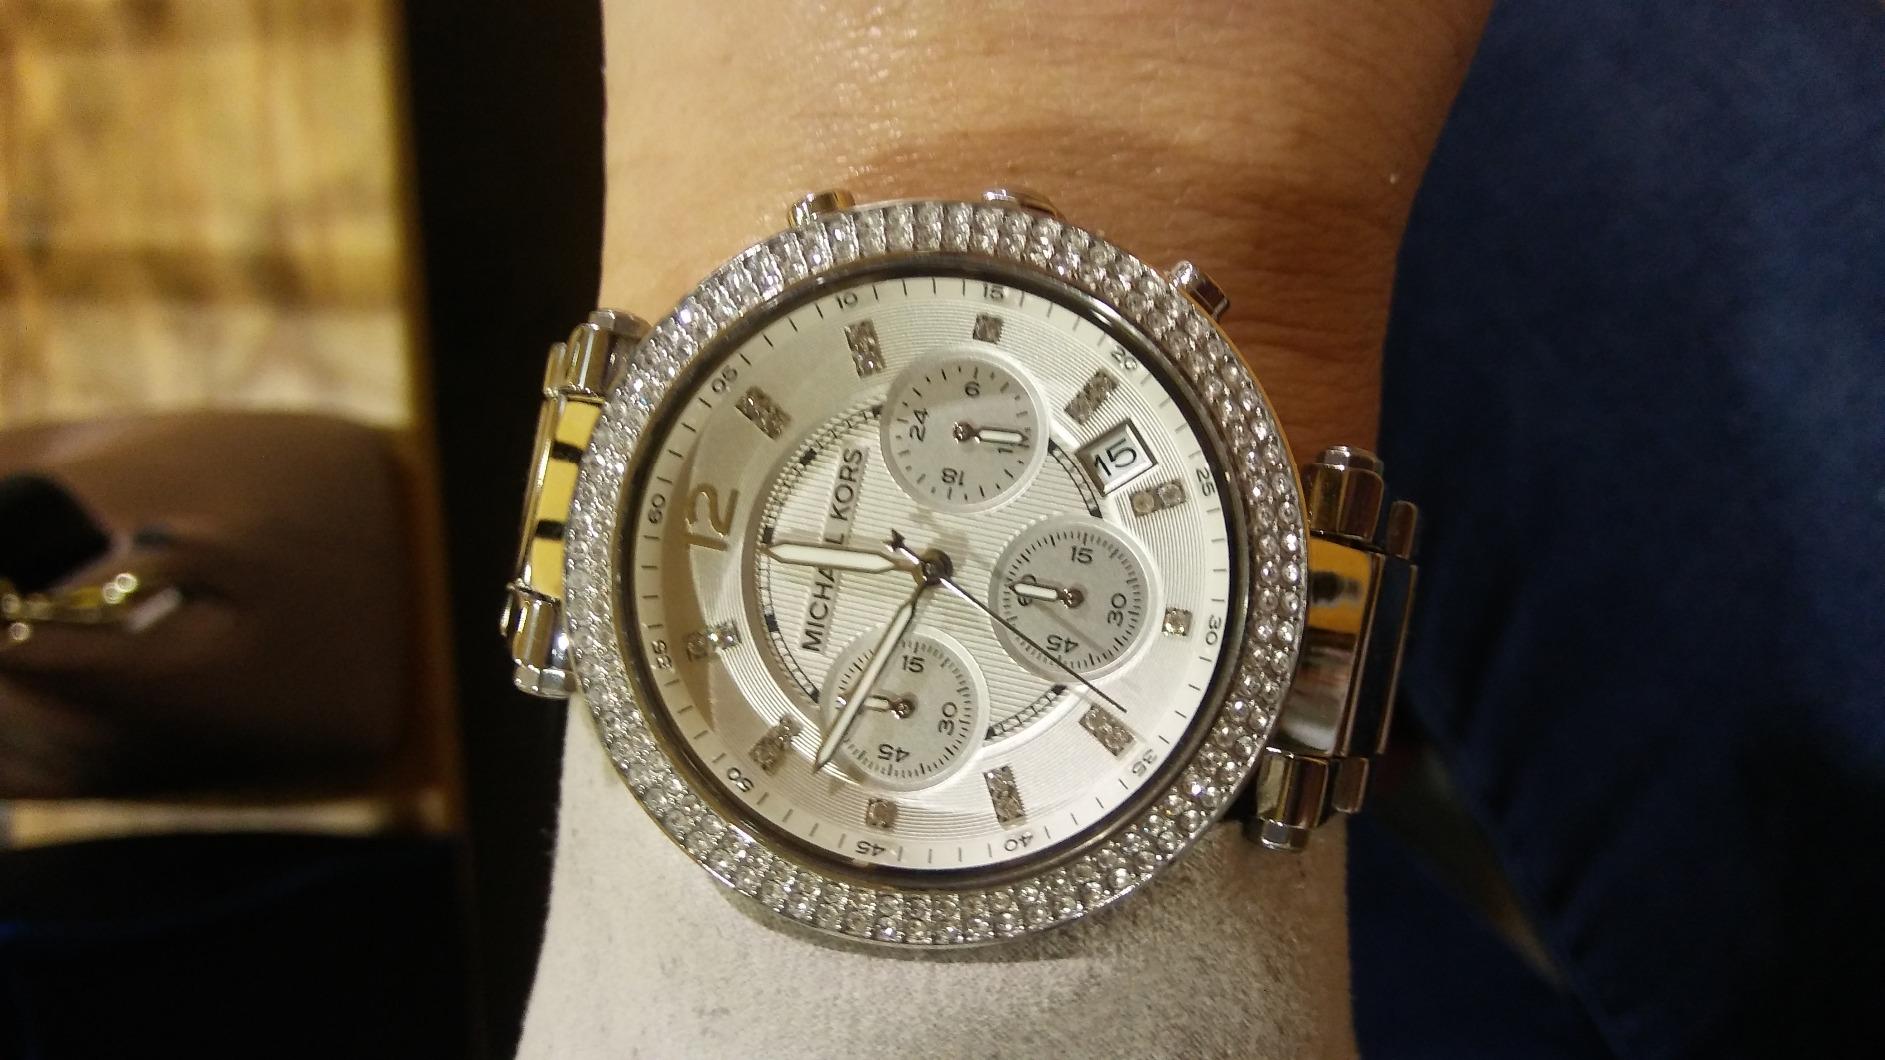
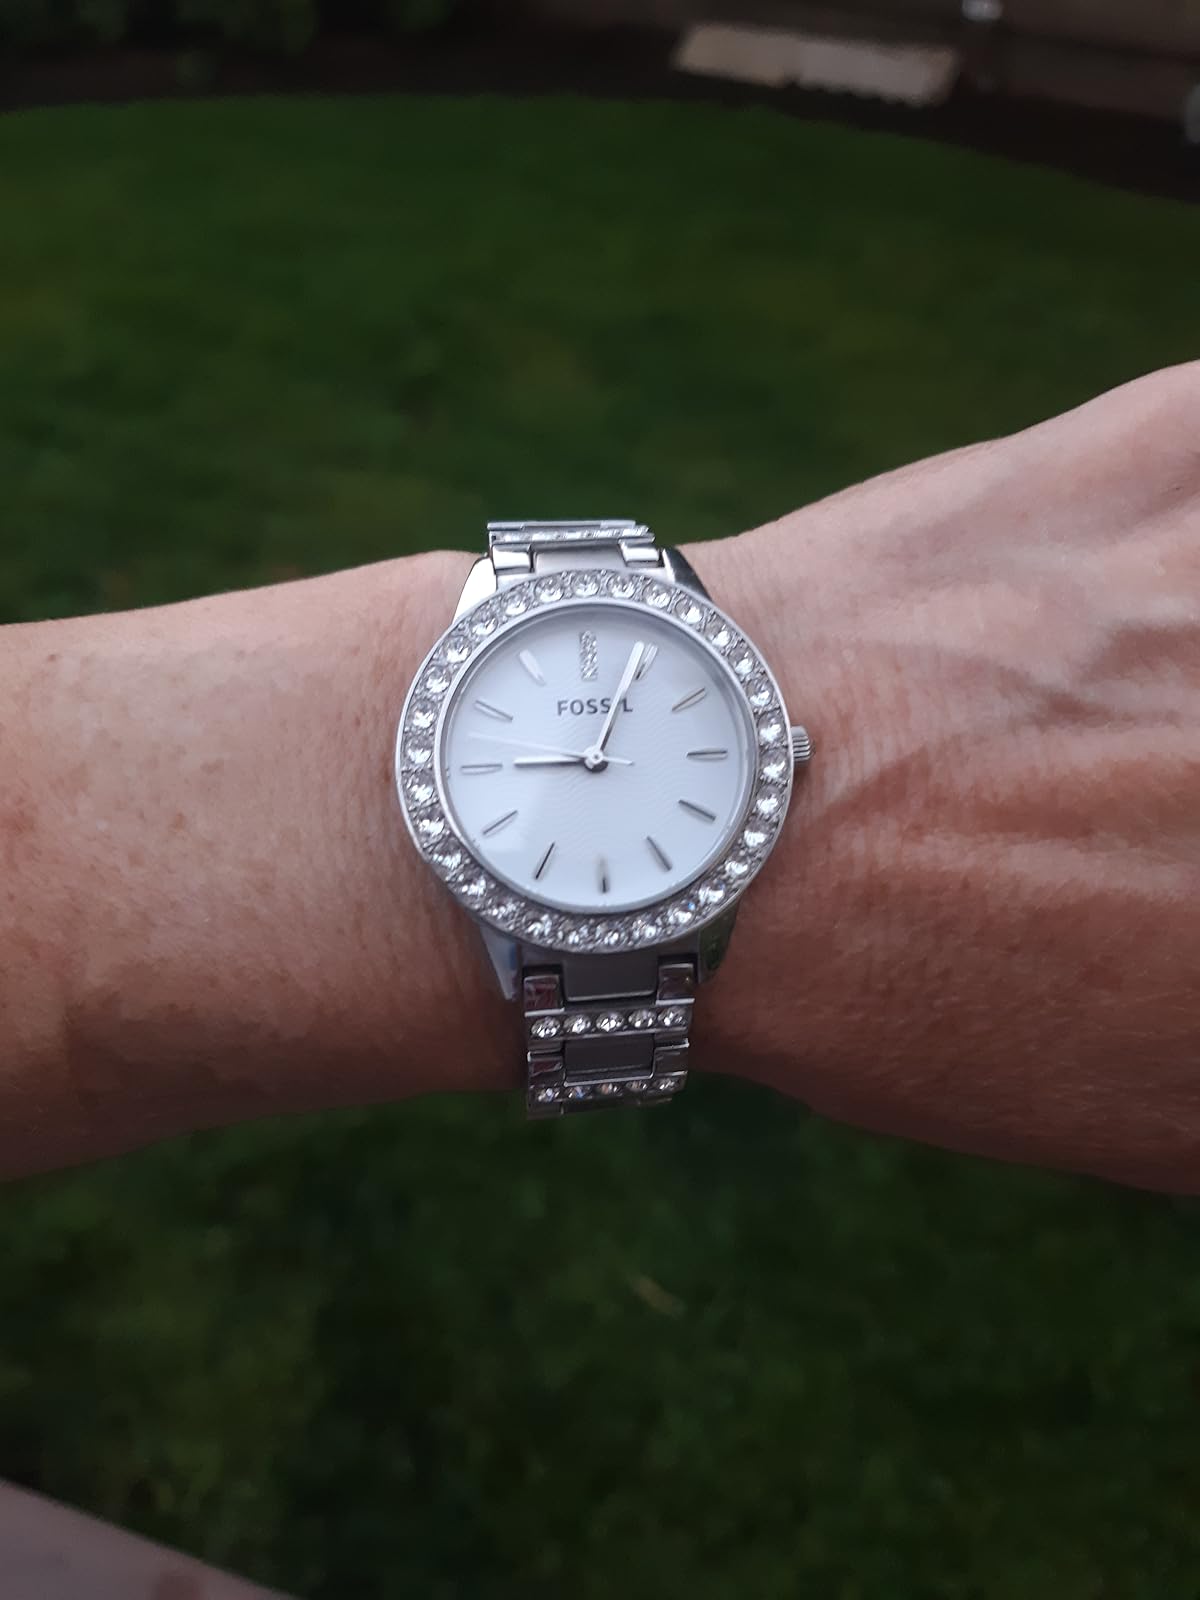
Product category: accessories_watch
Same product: no